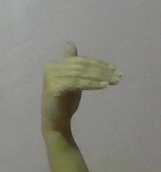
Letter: khaa